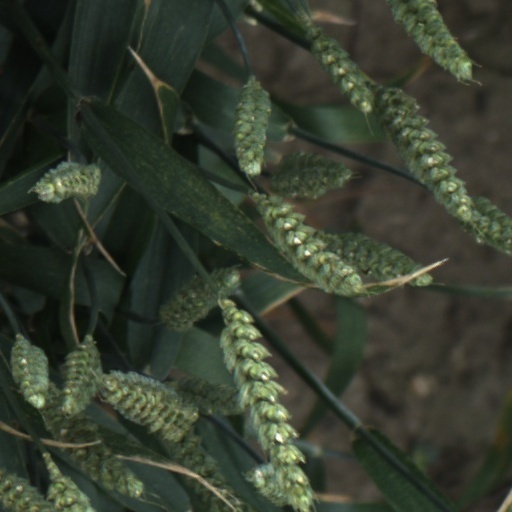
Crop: wheat